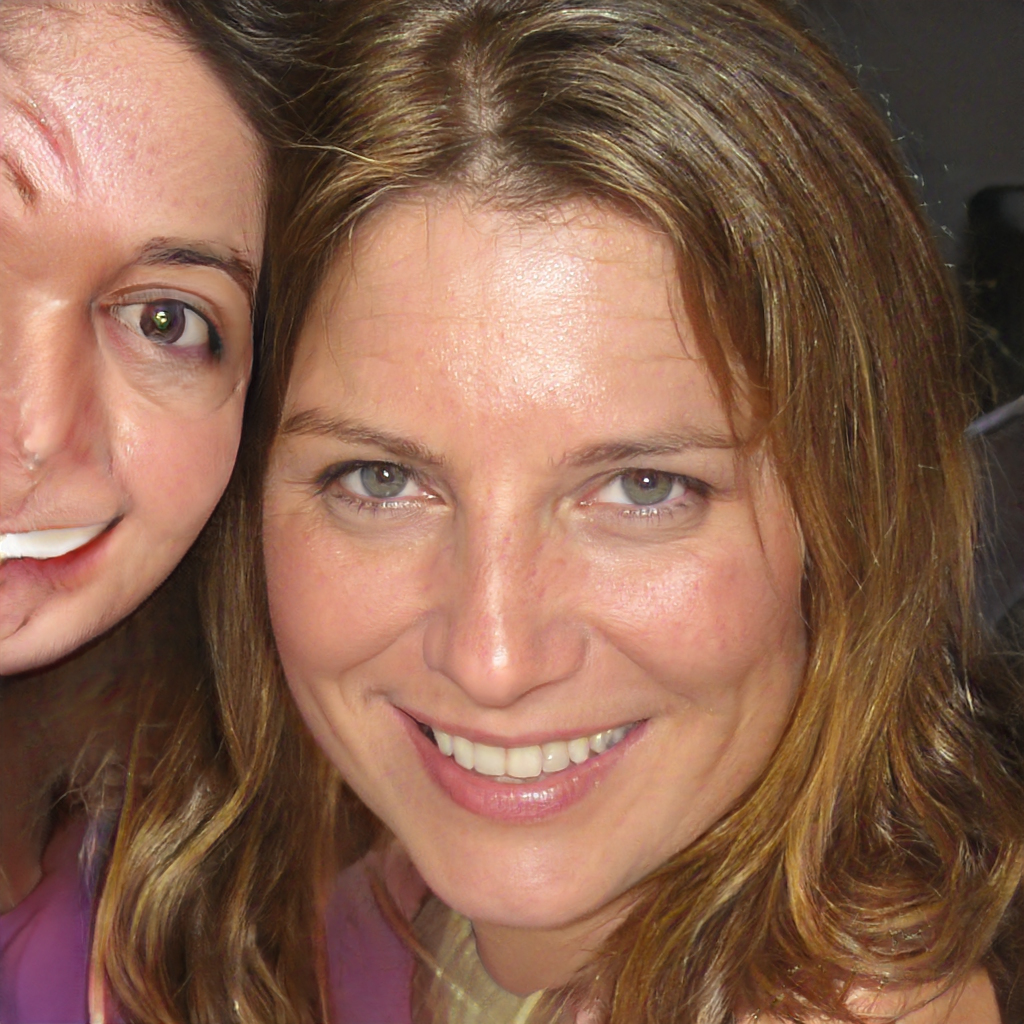
Gender: Female